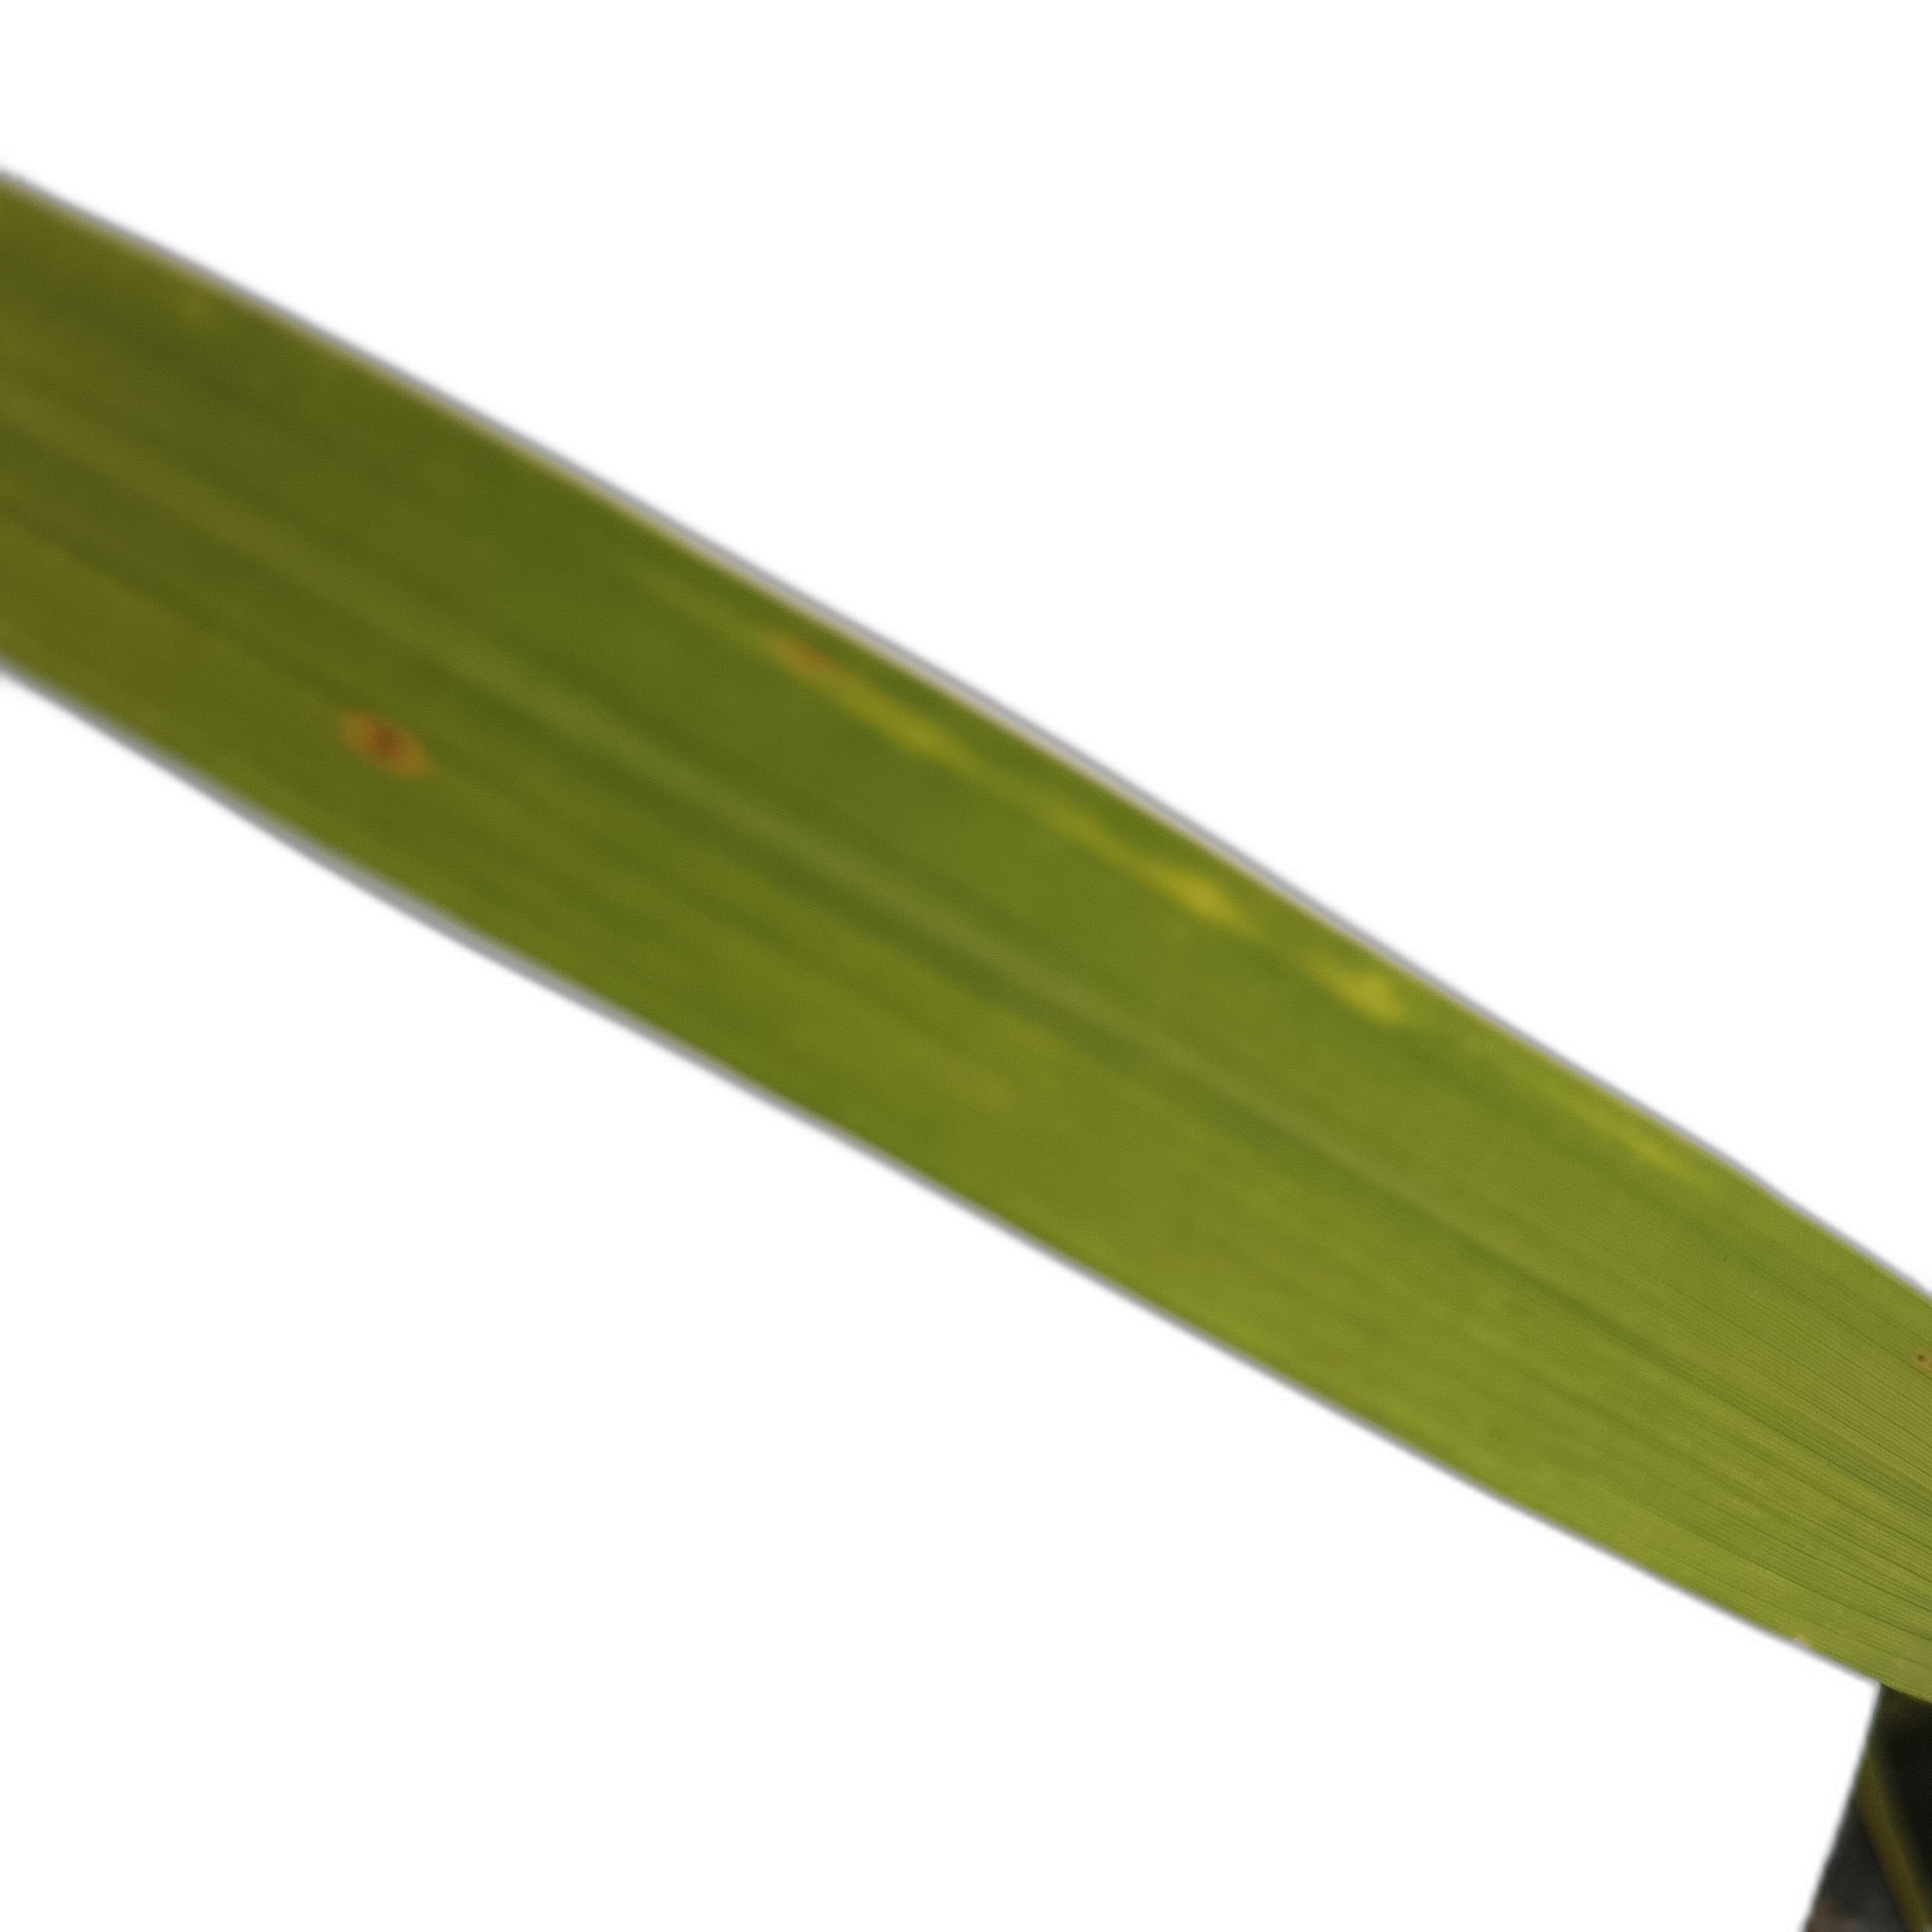
Label: Healthy